This Is the Life (1935 film)

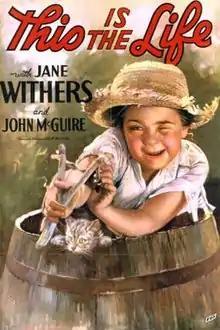
Theatrical release poster

This Is the Life is a 1935 American comedy film directed by Marshall Neilan and written by Lamar Trotti and Arthur T. Horman. The film stars Jane Withers, John McGuire, Sally Blane, Sidney Toler, Gloria Roy and Gordon Westcott. The film was released on October 18, 1935, by 20th Century Fox.